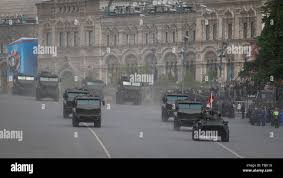
Label: BTR-80